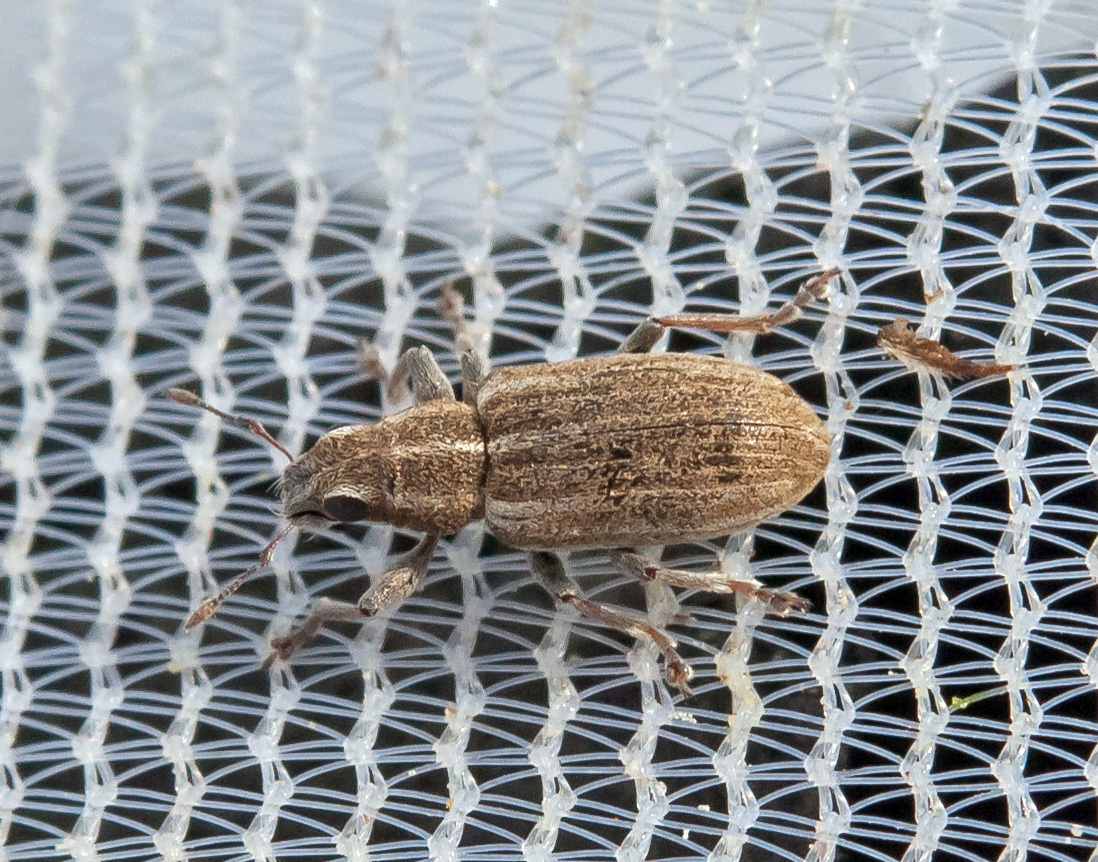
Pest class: pea_leaf_weevil